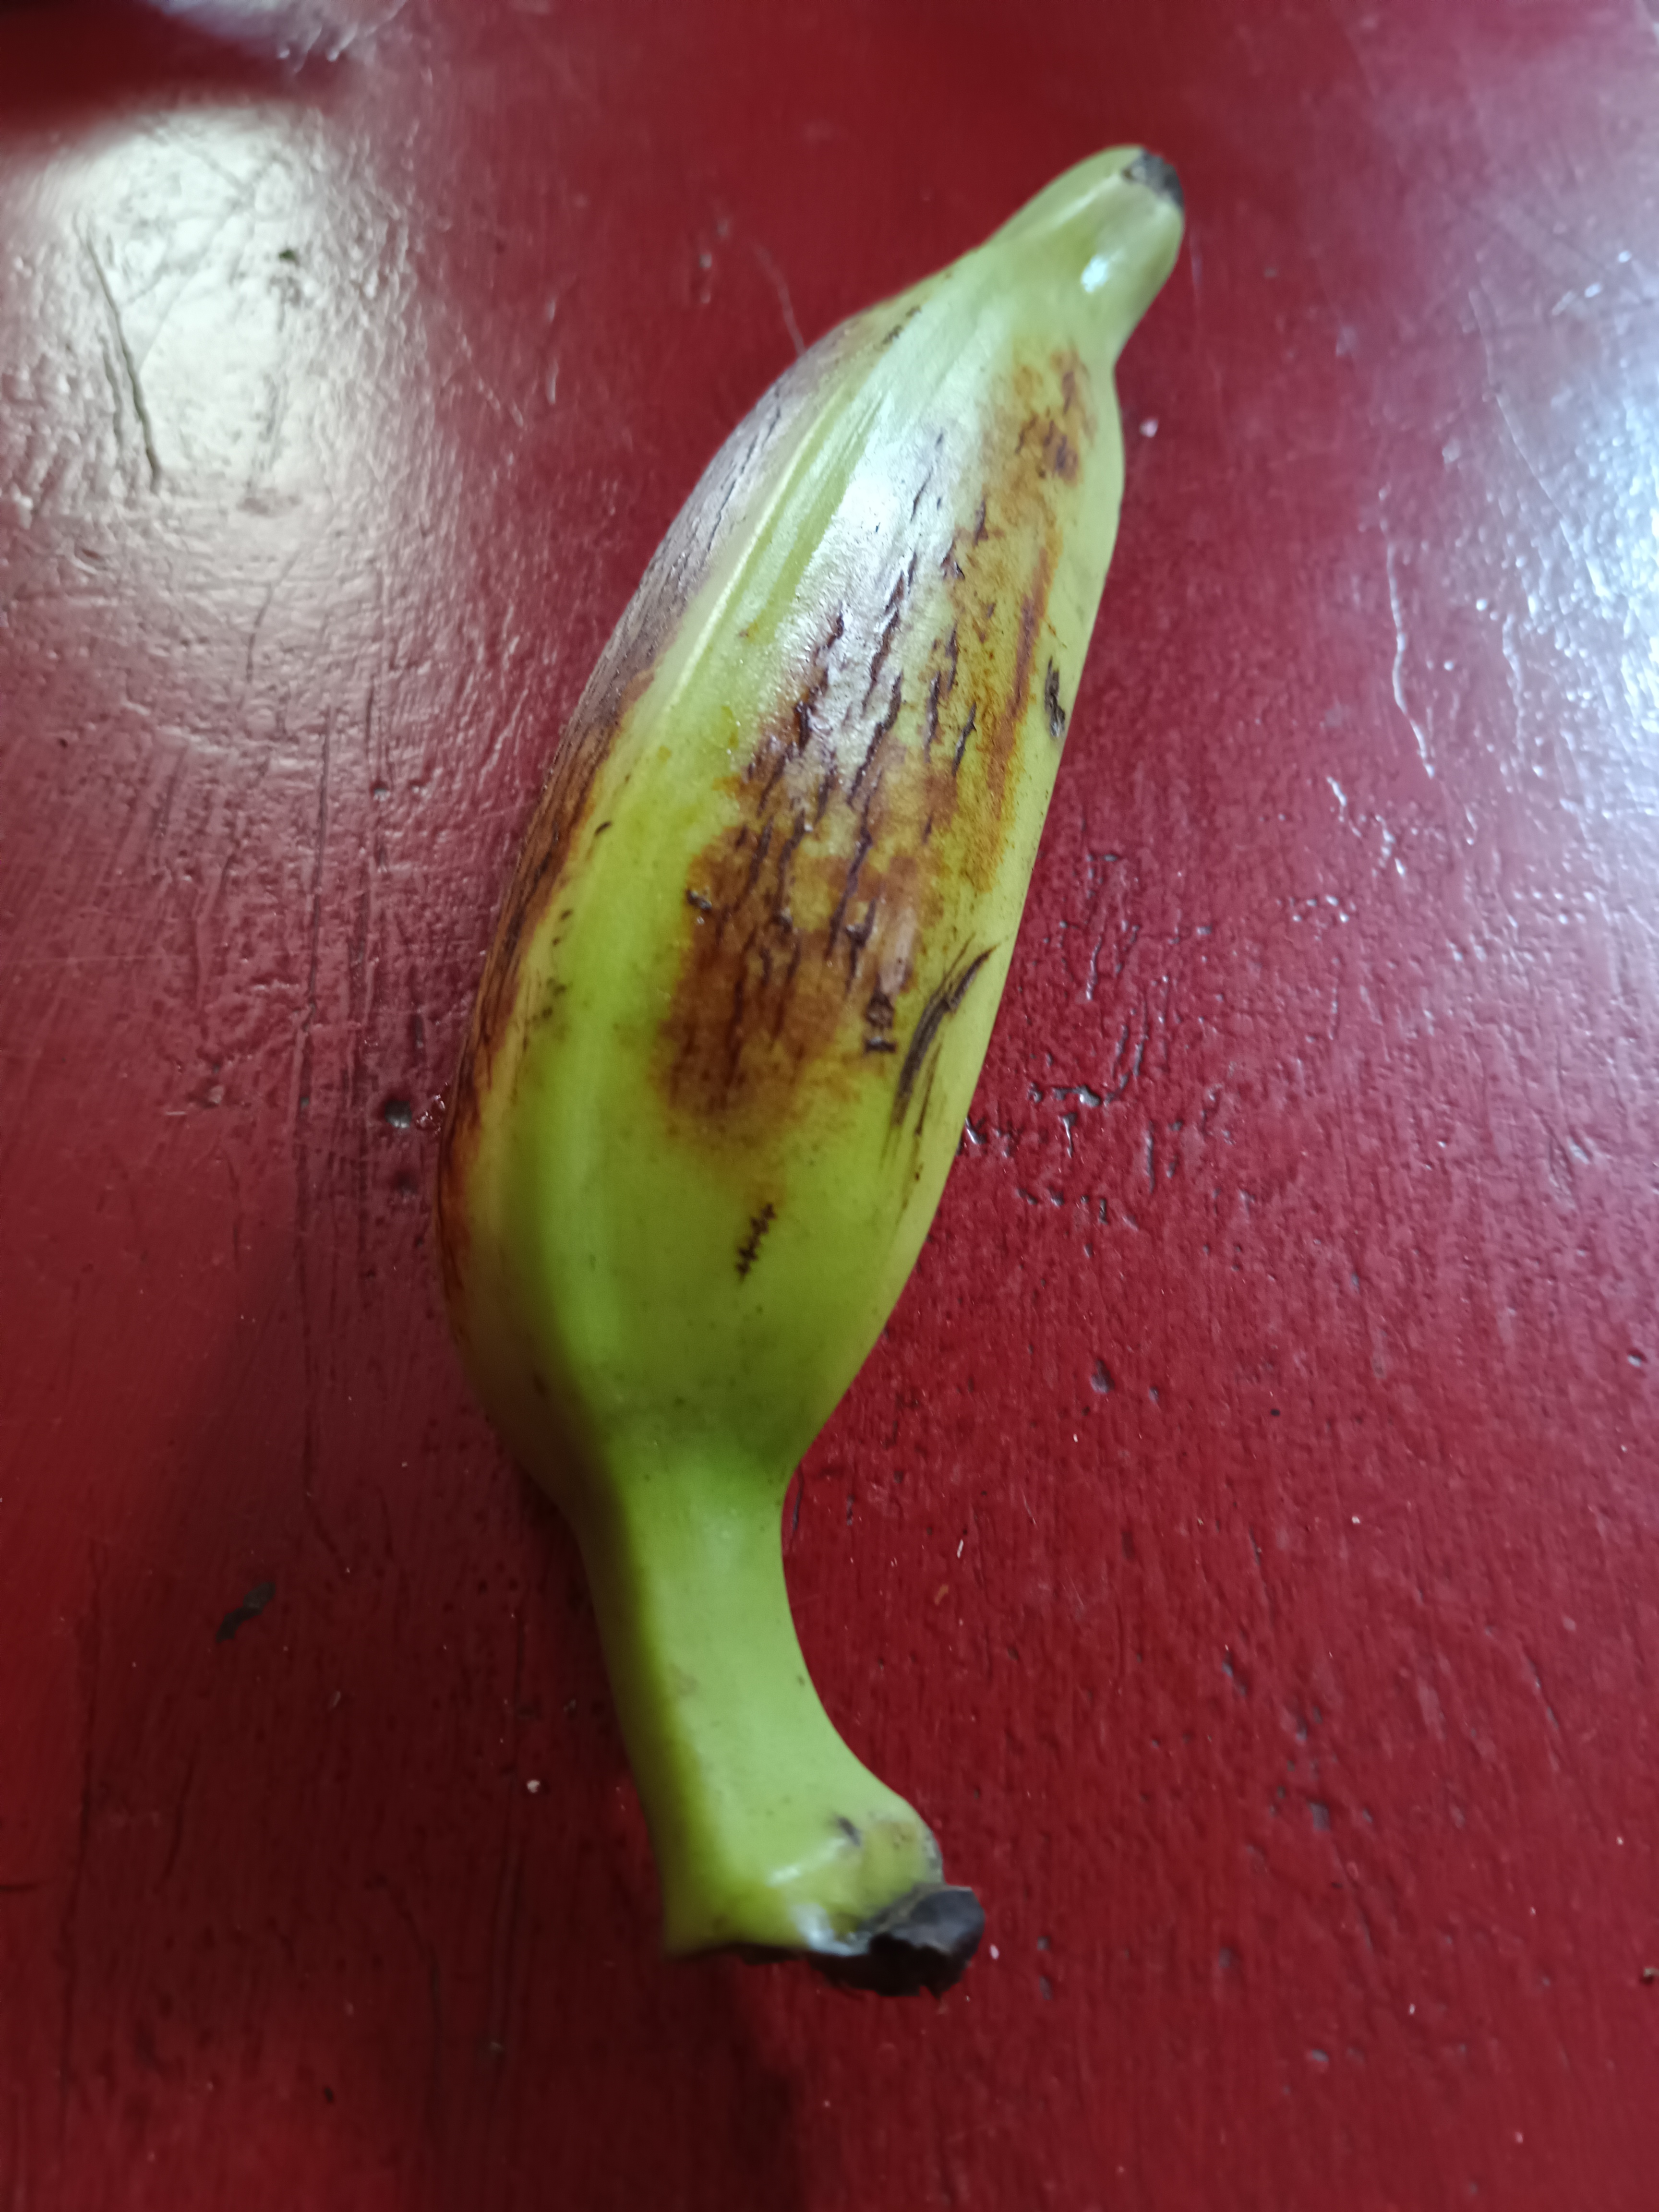
Banana variety: Anaji